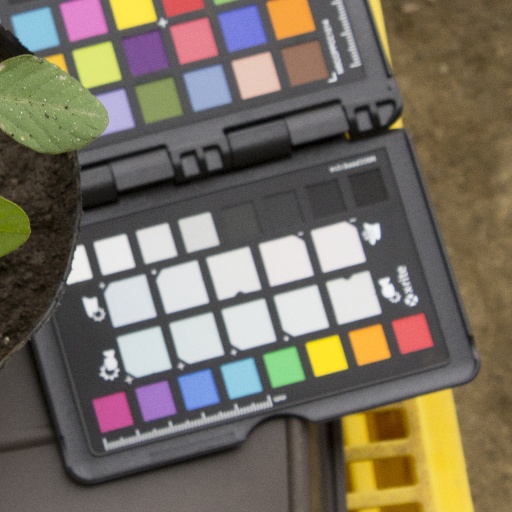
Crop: soybean